Sentientist Politics

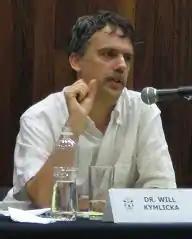
Will Kymlicka, a co-author of "Zoopolis", pictured 2007. "Zoopolis" was an earlier book defending the inclusion of animals in political systems. However, it did not offer a cosmopolitan approach, unlike "Sentientist Politics".

In chapter 4, Cochrane develops the sentientist democracy of the third chapter into a sentientist cosmopolitan democracy. Statist systems (including the existing Westphalian system), he argues, will fail to adequately protect animals because of coordination problems, an inability to deal with transnational impacts of national policies, and the risk of partiality in favour of states' own members. Cochrane instead turns to the all-affected interests principle as a means to determine who constitutes the people entitled to a say on particular matters. However, he rejects the possibility of a world state, which is perhaps the all-affected interests principle's natural conclusion. Not only is this impractical, Cochrane argues, but it could serve to undermine the equal consideration of interests itself. Cochrane instead advocates cosmopolitan democracy, which draws boundaries to approximate who will be affected by fixing a series of overlapping political units, from the local to the transnational. Cochrane closes the chapter by responding to three objections to cosmopolitan democracy: the fact that equal consideration under cosmopolitan democracy is imperfect; the challenge of determining boundaries; and that it is unfeasible.